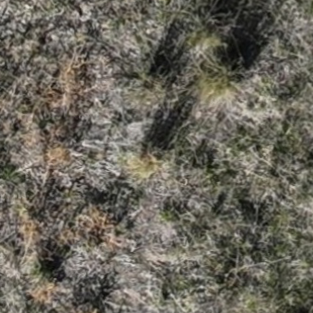
Month: october